The Weather Station (film)

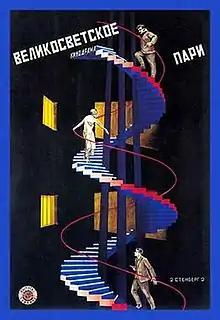
Russian poster

The Weather Station (German: Der Wetterwart) is a 1923 German silent film directed by Carl Froelich and starring Mady Christians, Albert Steinrück and Hans Brausewetter.